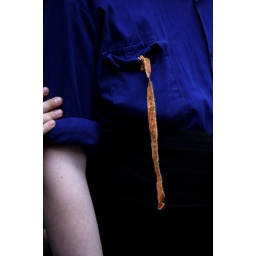
Close up of ribbon tied to a shirt with the name of the human tower school in Tarragona the man belongs to.